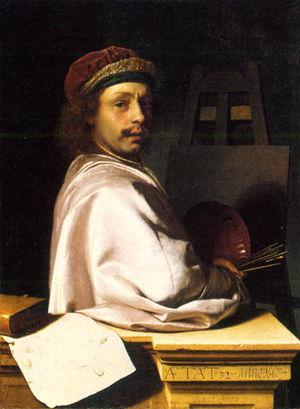
Frans van Mieris de Oudere ou Frans Mieris l'Ancien est un peintre néerlandais, né dans une famille de peintres et d'orfèvres.